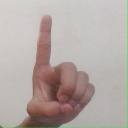
अक्षर: ड